Visoncourt

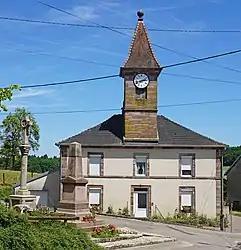
The town hall in Visoncourt

Visoncourt is a commune in the Haute-Saône department in the region of Bourgogne-Franche-Comté in eastern France.